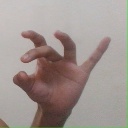
अक्षर: ओ